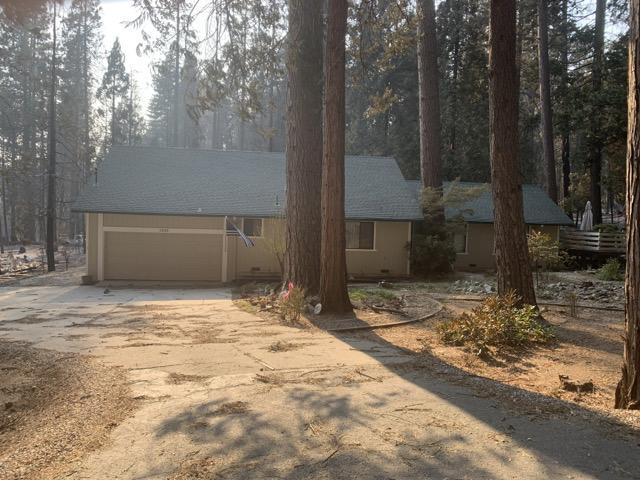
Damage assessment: affected